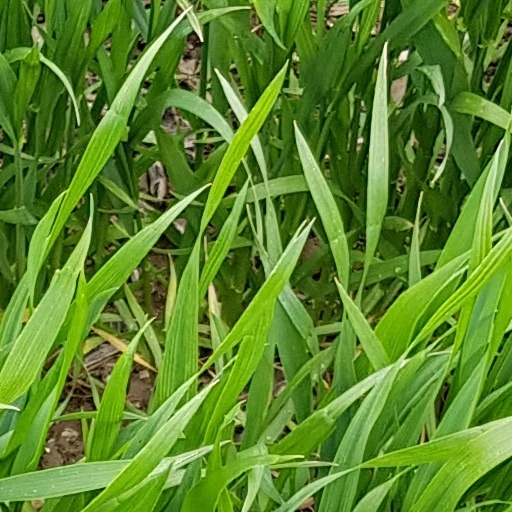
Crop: wheat